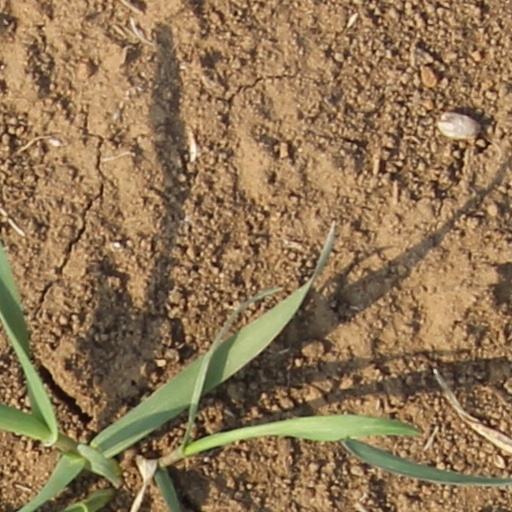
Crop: wheat